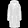
Label: Coat